Yala National Park

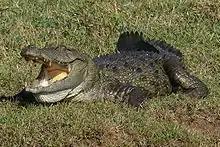
Crocodile

The reptile fauna recorded from the park is 47 and six of them are endemic. Sri Lankan krait, Boulenger's keelback, Sri Lankan flying snake, painted-lip lizard, Wiegmann's agama, and Bahir's fan-throated lizard are the endemic species. The coastal line of the park is visited by the all five globally endangered sea turtles (leatherback turtle, olive ridley, loggerhead sea turtle, hawksbill turtle, and green turtle) that visit Sri Lanka. The two breeding crocodile species of Sri Lanka, mugger crocodile and saltwater crocodile, inhabit the park. The Indian cobra and Russell's viper are among the other reptiles.